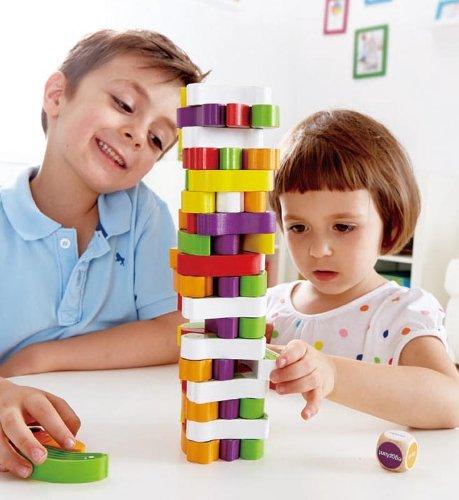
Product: Award Winning Hape Stacking Veggies Kid's Wooden Skill Learning Game
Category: Toys & Games | Baby & Toddler Toys | Sorting & Stacking Toys
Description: Pick out a veggie without toppling the tower, it's not as easy as you think.
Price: $26.99
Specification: ProductDimensions:7x2.8x9.5inches|ItemWeight:1.54pounds|ShippingWeight:1.75pounds(Viewshippingratesandpolicies)|DomesticShipping:ItemcanbeshippedwithinU.S.|InternationalShipping:ThisitemcanbeshippedtoselectcountriesoutsideoftheU.S.LearnMore|ShippingAdvisory:Thisitemmustbeshippedseparatelyfromotheritemsinyourorder.Additionalshippingchargeswillnotapply.|ASIN:B00II01YBS|Itemmodelnumber:E1008|Manufacturerrecommendedage:36months-8years